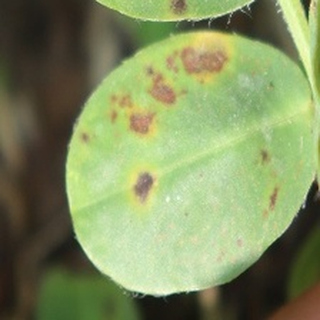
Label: groundnut_late_leaf_spot